Gary Mar

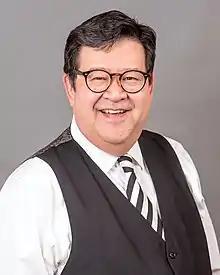

Gary Glen Mar , (born July 26, 1962) is a Canadian businessman and former politician in Alberta. He is currently the President and CEO of the Canada West Foundation.